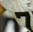
Number: 7